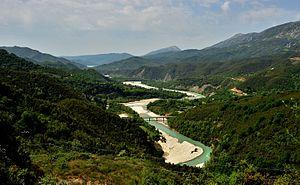
Le fleuve Arachthos coule à l'est de l’Épire en Grèce, et a son embouchure dans le golfe Ambracique.